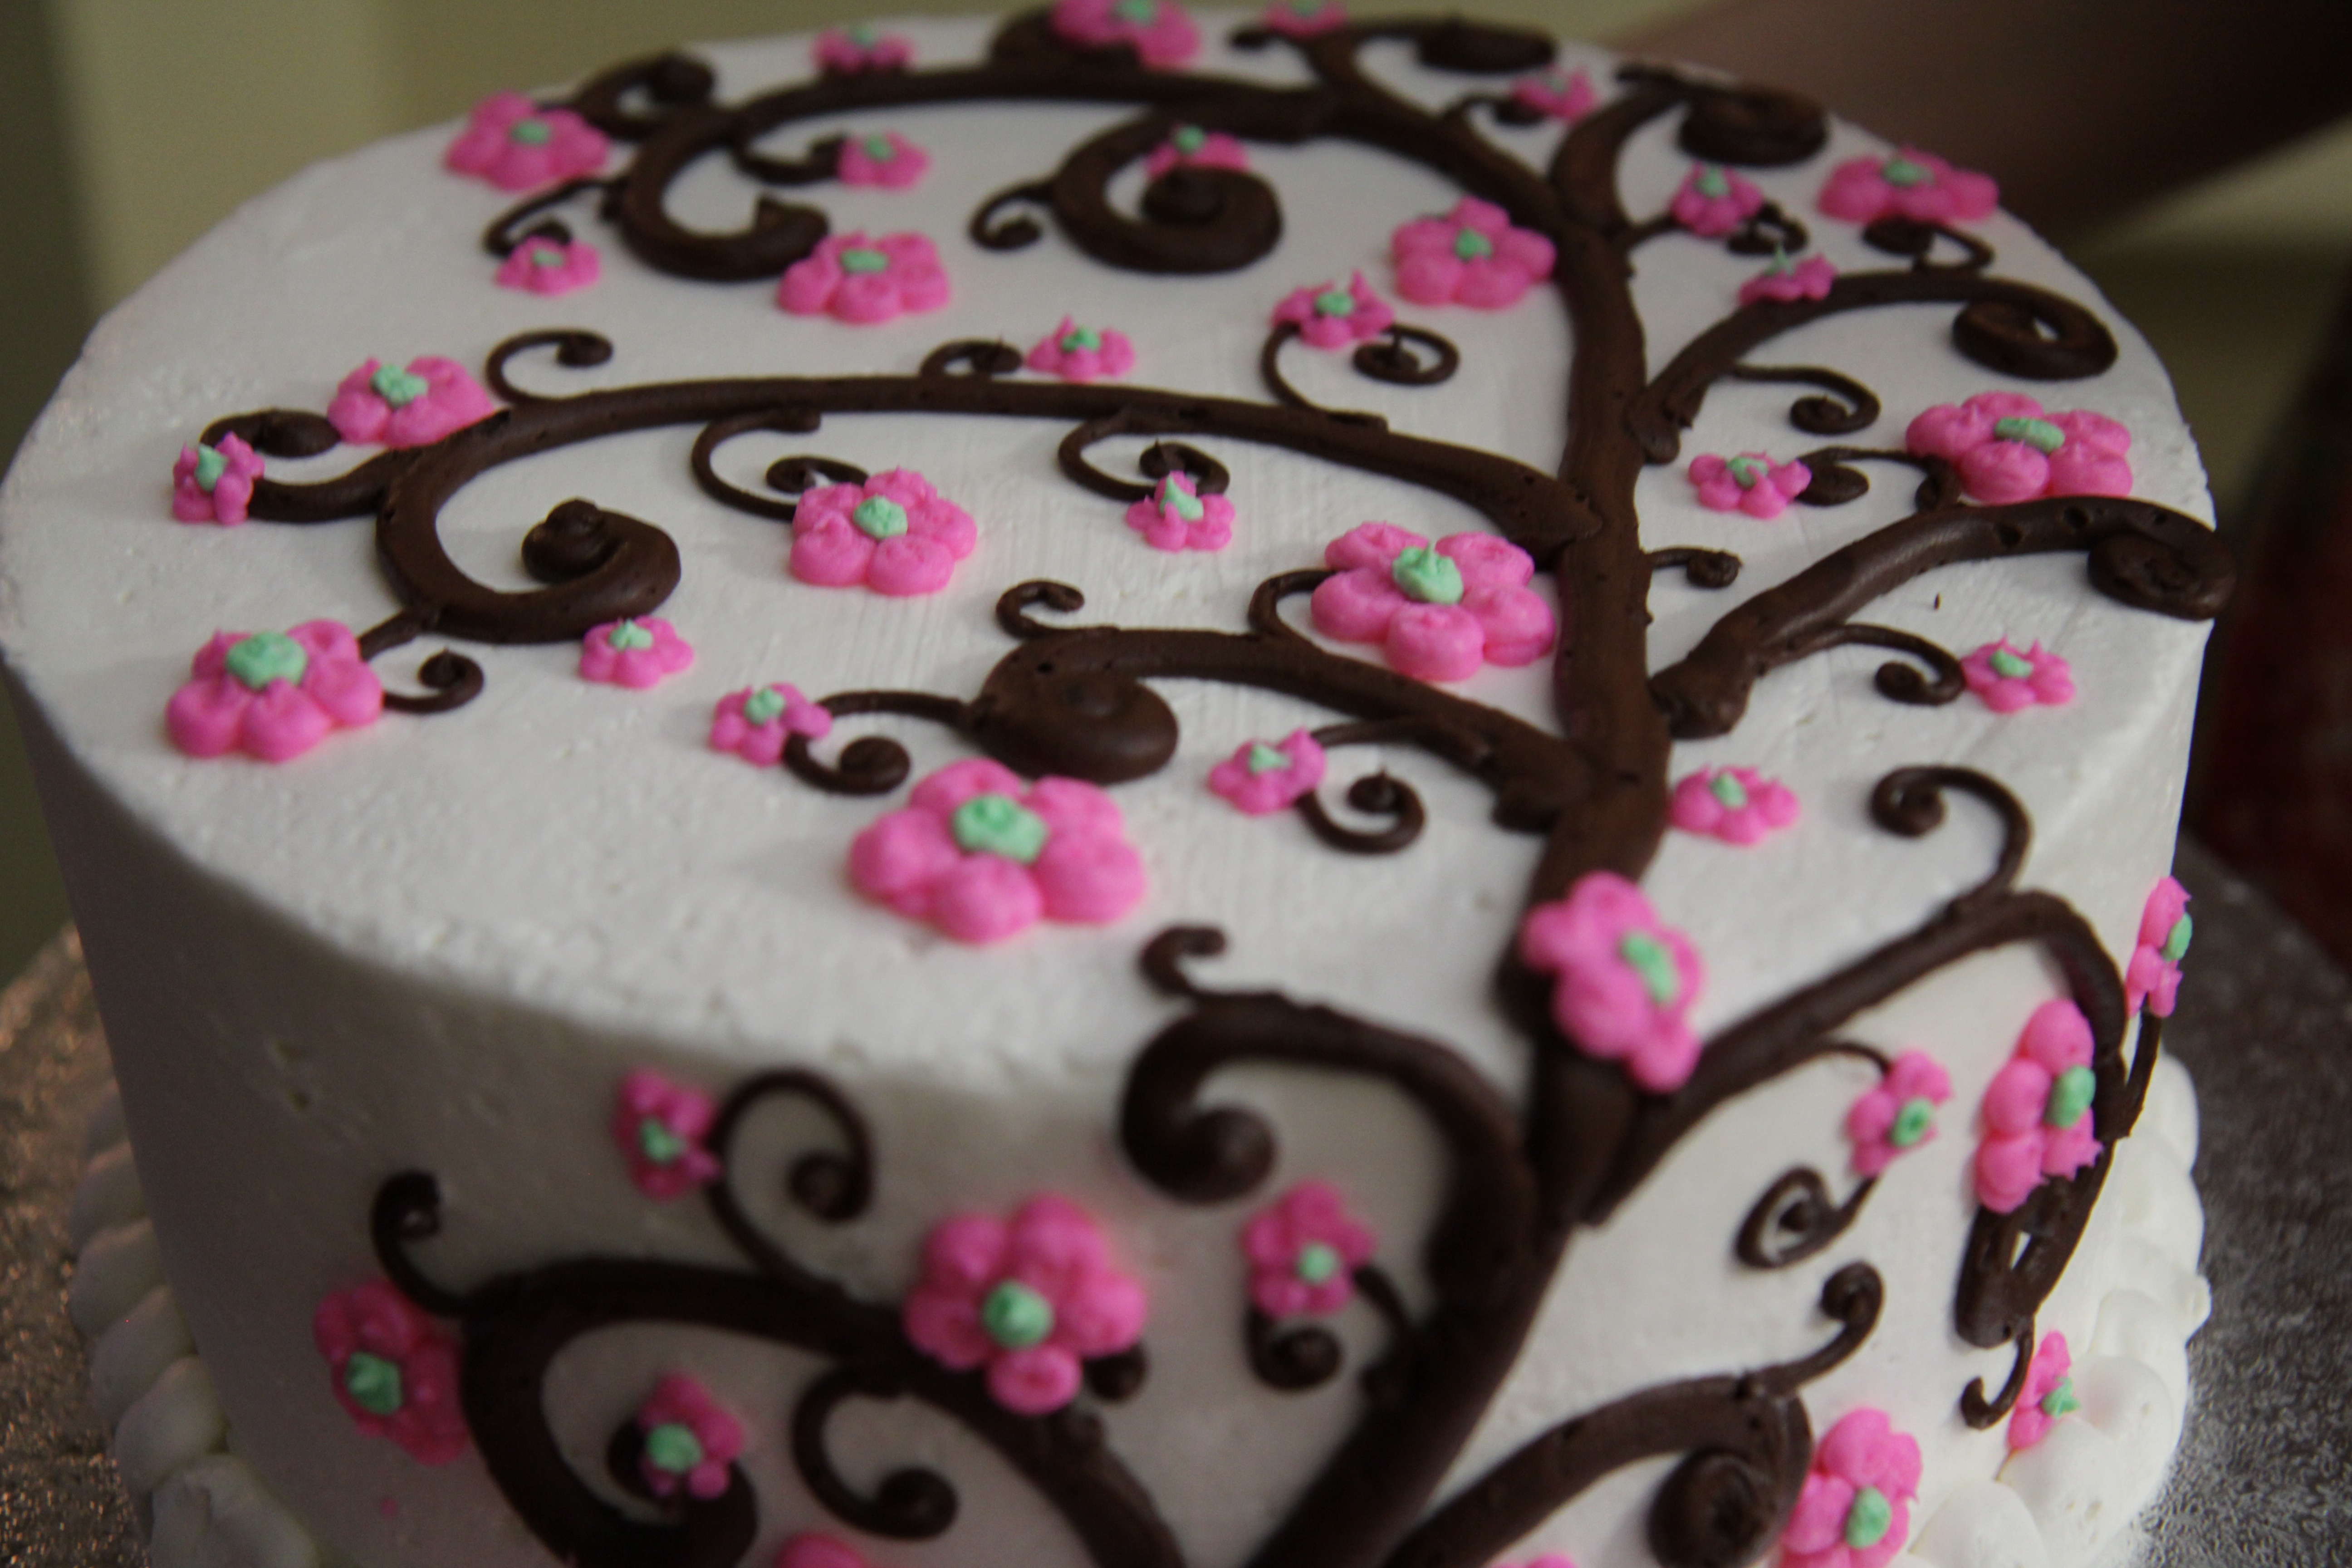
food, pink, frosting, dessert, cuisine, cake, bakery, baked, birthday cake, icing, fondant, birthday, baked goods, torte, sugar paste, buttercream, cake decorating